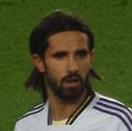
Age: 21